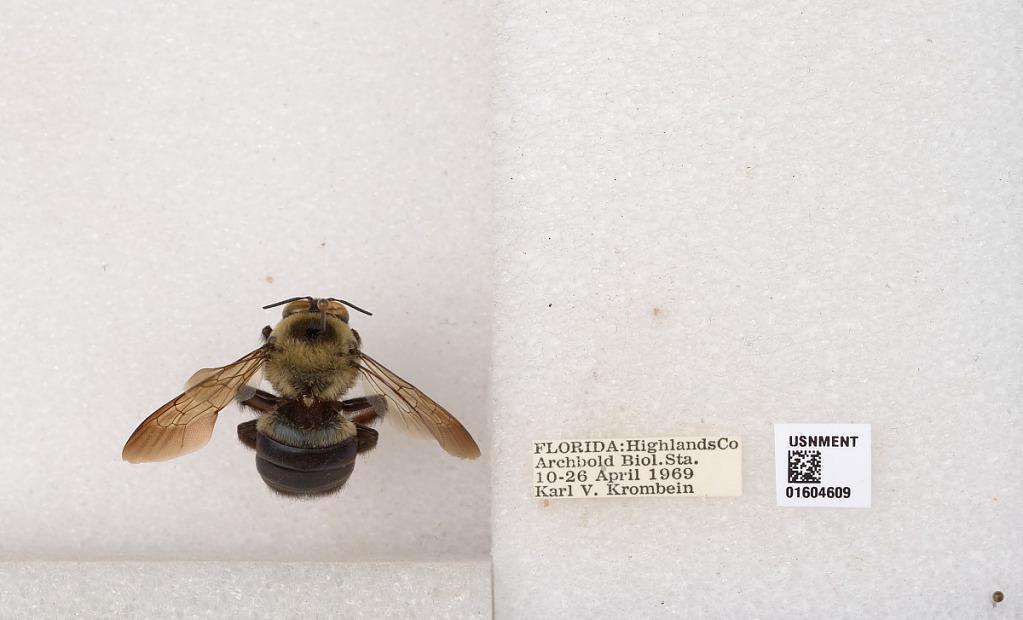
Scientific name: Xylocopa (Xylocopoides) virginica krombeini Hurd
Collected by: K. Krombein
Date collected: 1969-4-10
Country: United States
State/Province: Florida
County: Highlands
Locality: Archbold Biol. Sta.
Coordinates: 27.2197, -81.36